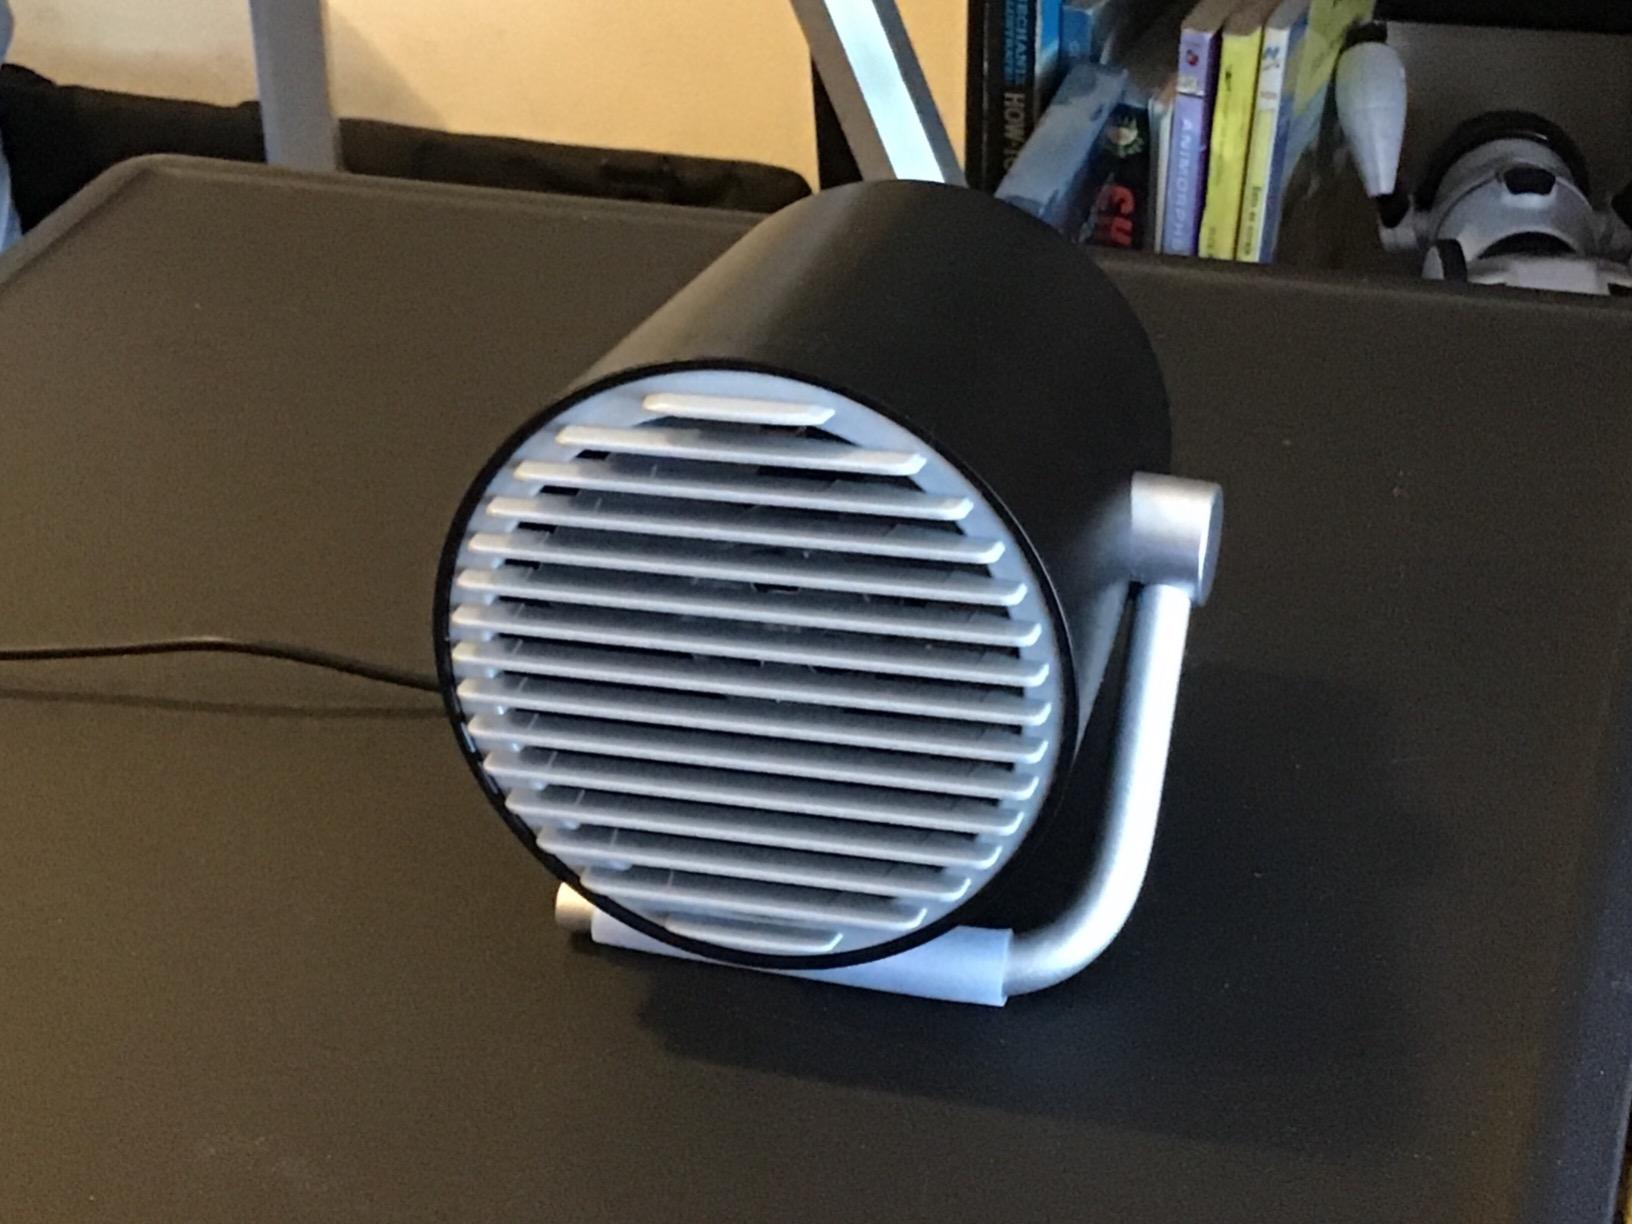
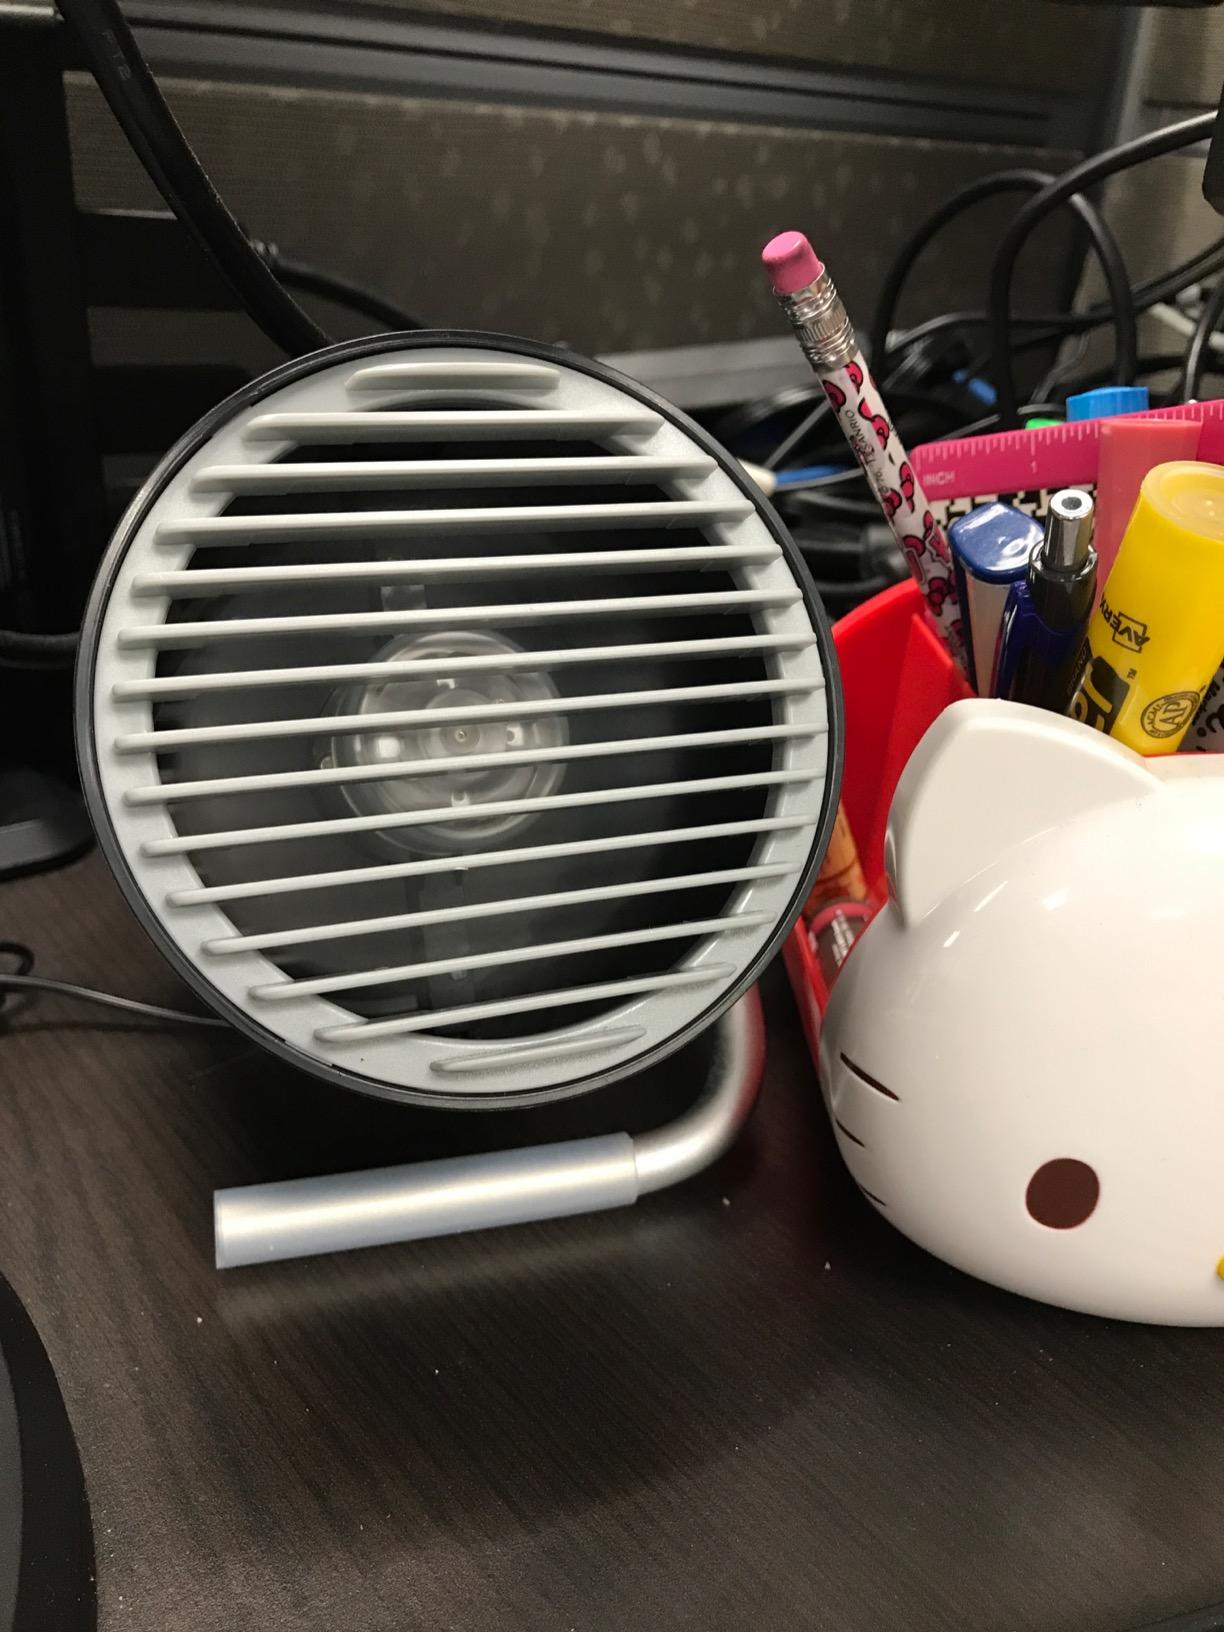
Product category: fan
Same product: yes